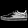
Label: Sneaker